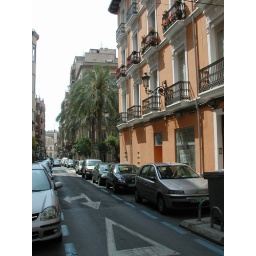
Ochre buildings with flowers in the windows.